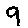
Label: 9